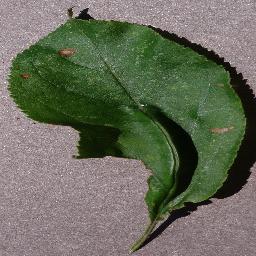
Label: Apple___Black_rot